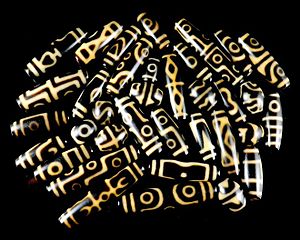
Votivgave
Dzi perler lavedet af ætset agat. Kinesisk Votivgave "Himmelens perler"
Votivgave er en gave til Gud eller til det guddommelige. Når en person lider af en sygdom, er i livsfare, eller har nogle specielle ønsker, søger man helbredelse, frelse eller opfyldelse af ønsker ved at love Gud en gave. Iflg. Ordbog over det danske sprog er Votiver, kaldes hos Katholikerne Gaver, som man i Følge et Løfte giver til en Kirke.